Hinduism in Indonesia

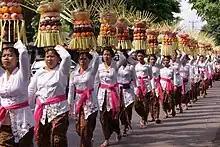
Colourful and festive Hindu rituals of Bali is one of island's attractions.

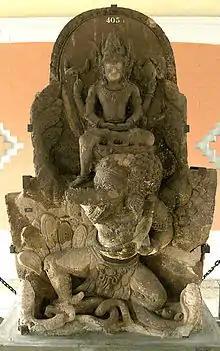
Garuda Pancasila is said to be inspired from Garuda.

According to the 2000 census, the Hindu population was 3,527,758, which was 1.79% of the total Indonesian population. Bali had the highest concentration of Hindus with 88.05% of its population professing Hinduism. Parisada Hindu Dharma Indonesia, a major Indonesian Hindu organisation, had contested Indonesia's demographic counts, saying that the count grossly undercounts the Hindu population, stating that it is closer to 18 million.